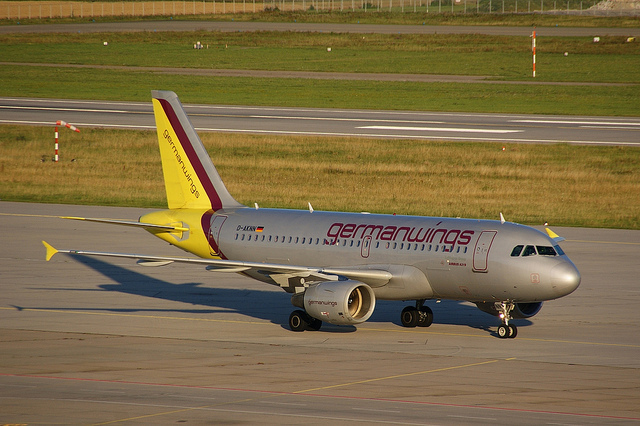
A modern jet aircraft on the runway of an airport

A lone aircraft is sitting on a long runway.